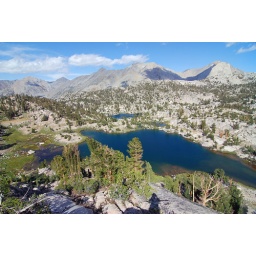
this is what I felt in the hour I stayed on the high rock over those blue lakes.